Monroe, Louisiana

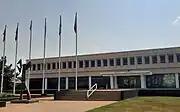
Monroe City Hall in 2023

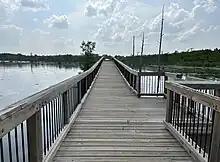
Black Bayou Lake National Wildlife Refuge

According to the city's 2019 Comprehensive Annual Financial Report, the largest employers in the city are: